Stolen Holiday

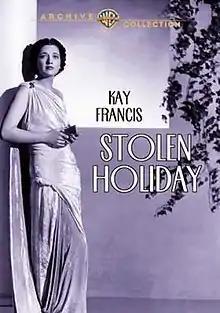
DVD cover

Stolen Holiday is a 1937 American romantic drama film directed by Michael Curtiz and starring Kay Francis, Claude Rains and Ian Hunter. It is loosely based on the Stavisky Affair, a French political scandal. A Russian con artist digs his way into the upper reaches of French society, but is finally exposed, with tragic consequences.